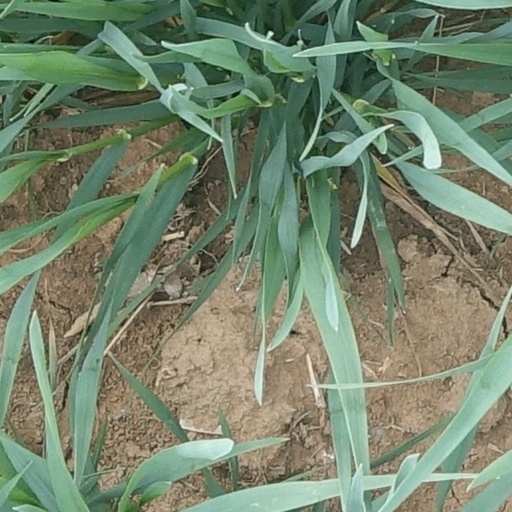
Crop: wheat